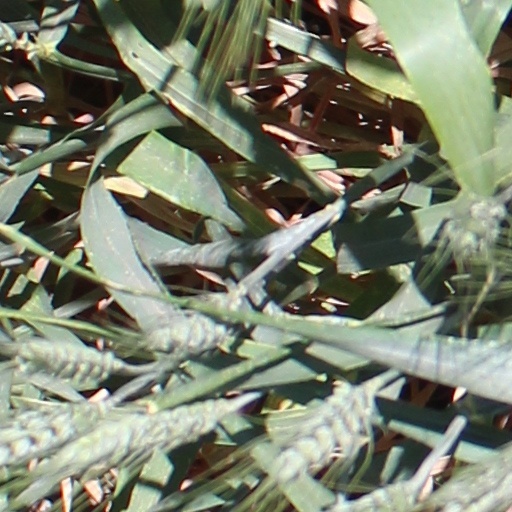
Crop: wheat